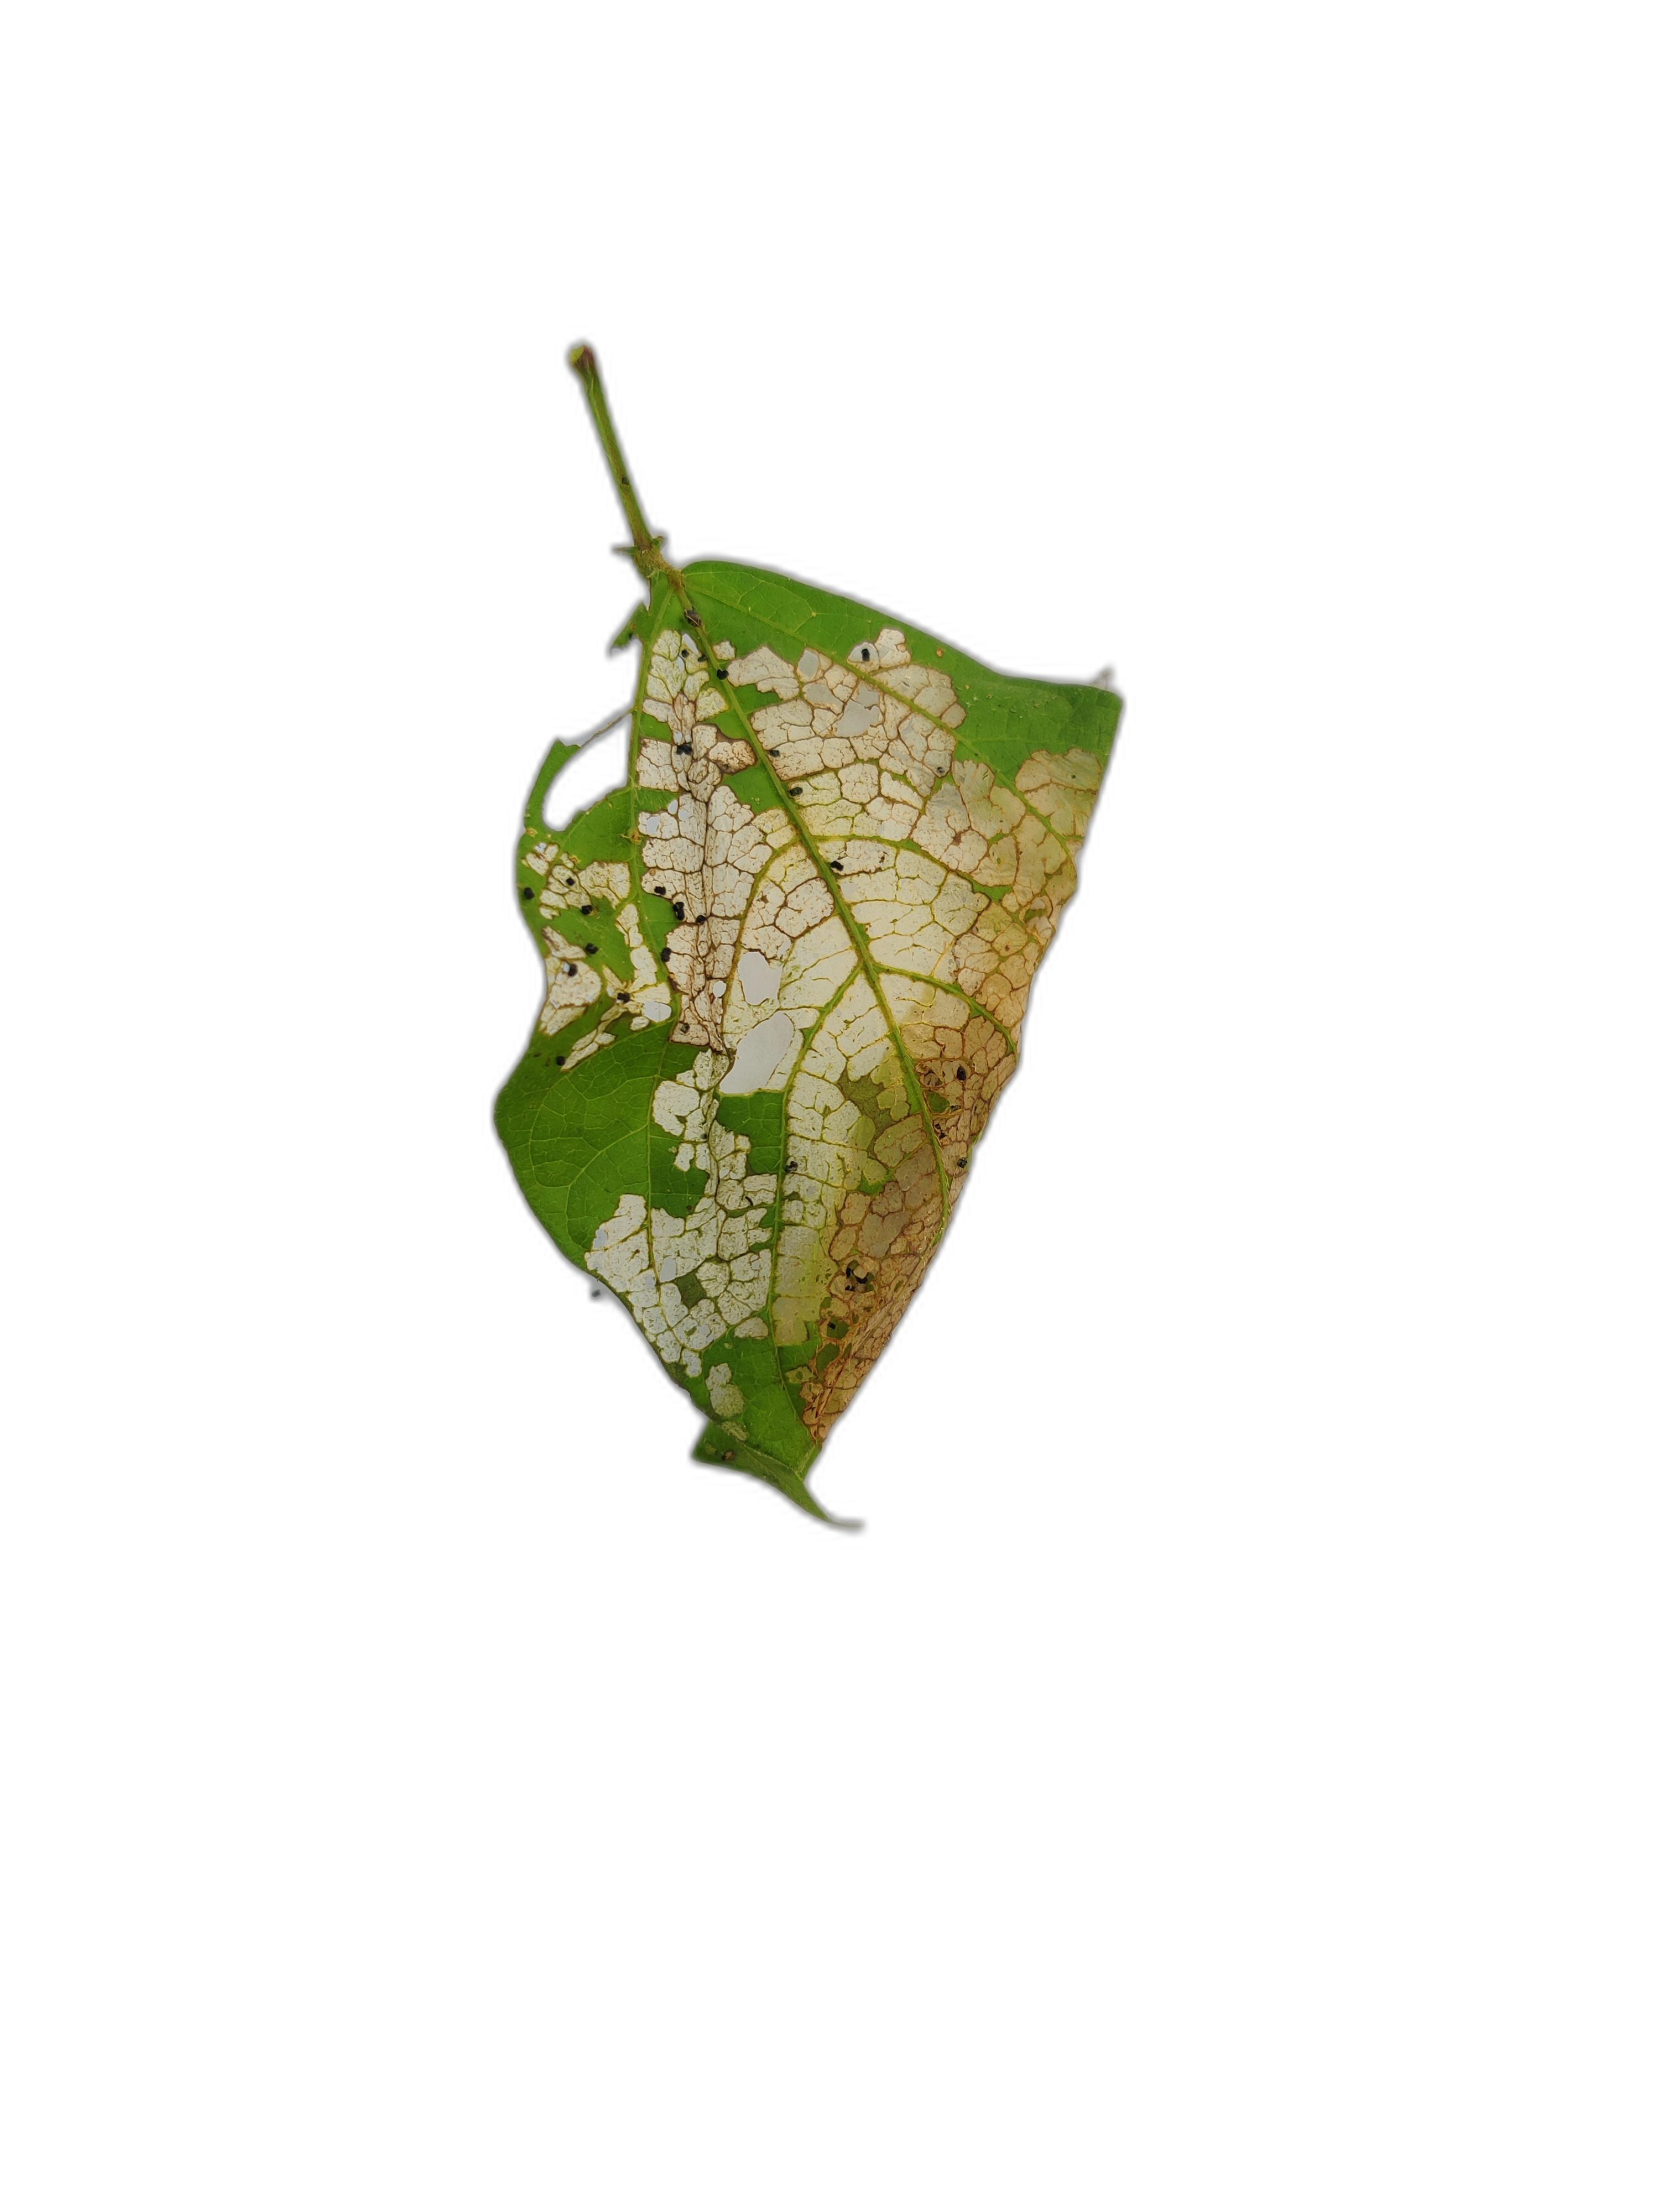
Label: Insect